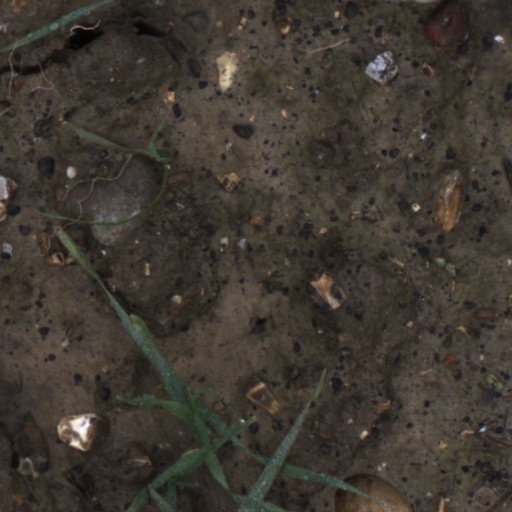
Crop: wheat